Sentilo Platform

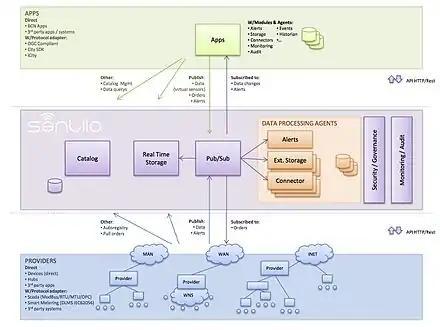

Sentilo (“Sensor” in Esperanto) is an open-source software sensor and actuator project.